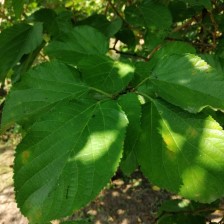
Variety: WhiteKing